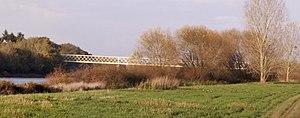
Sainte-Gemmes-sur-Loire est une commune française située dans le département de Maine-et-Loire, en région Pays de la Loire.